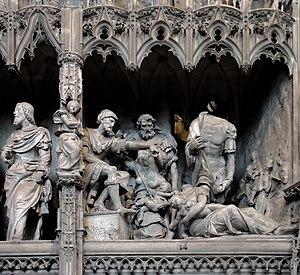
Le massacre des Saints Innocents - scultpure sur les panneaux extérieurs sud du chœur de la Cathédrale Notre-Dame de Chartres.
La cathédrale Notre-Dame de Chartres est une cathédrale catholique romaine située au coeur de la ville de Chartres dans le département français d'Eure-et-Loir, en région Centre-Val de Loire. Siège du diocèse de Chartres, elle est l'un des monuments emblématiques de l'architecture gothique.